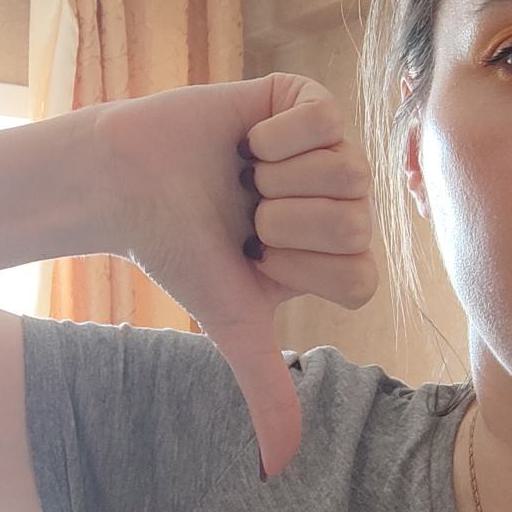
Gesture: dislike